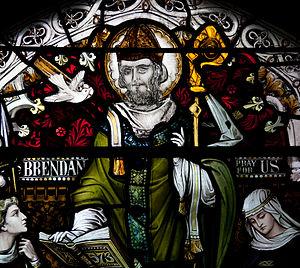
Brendan de Birr, un des douze apôtres de l'Irlande, fut élève à l'abbaye de Clonard, et ami de Brendan de Clonfert.